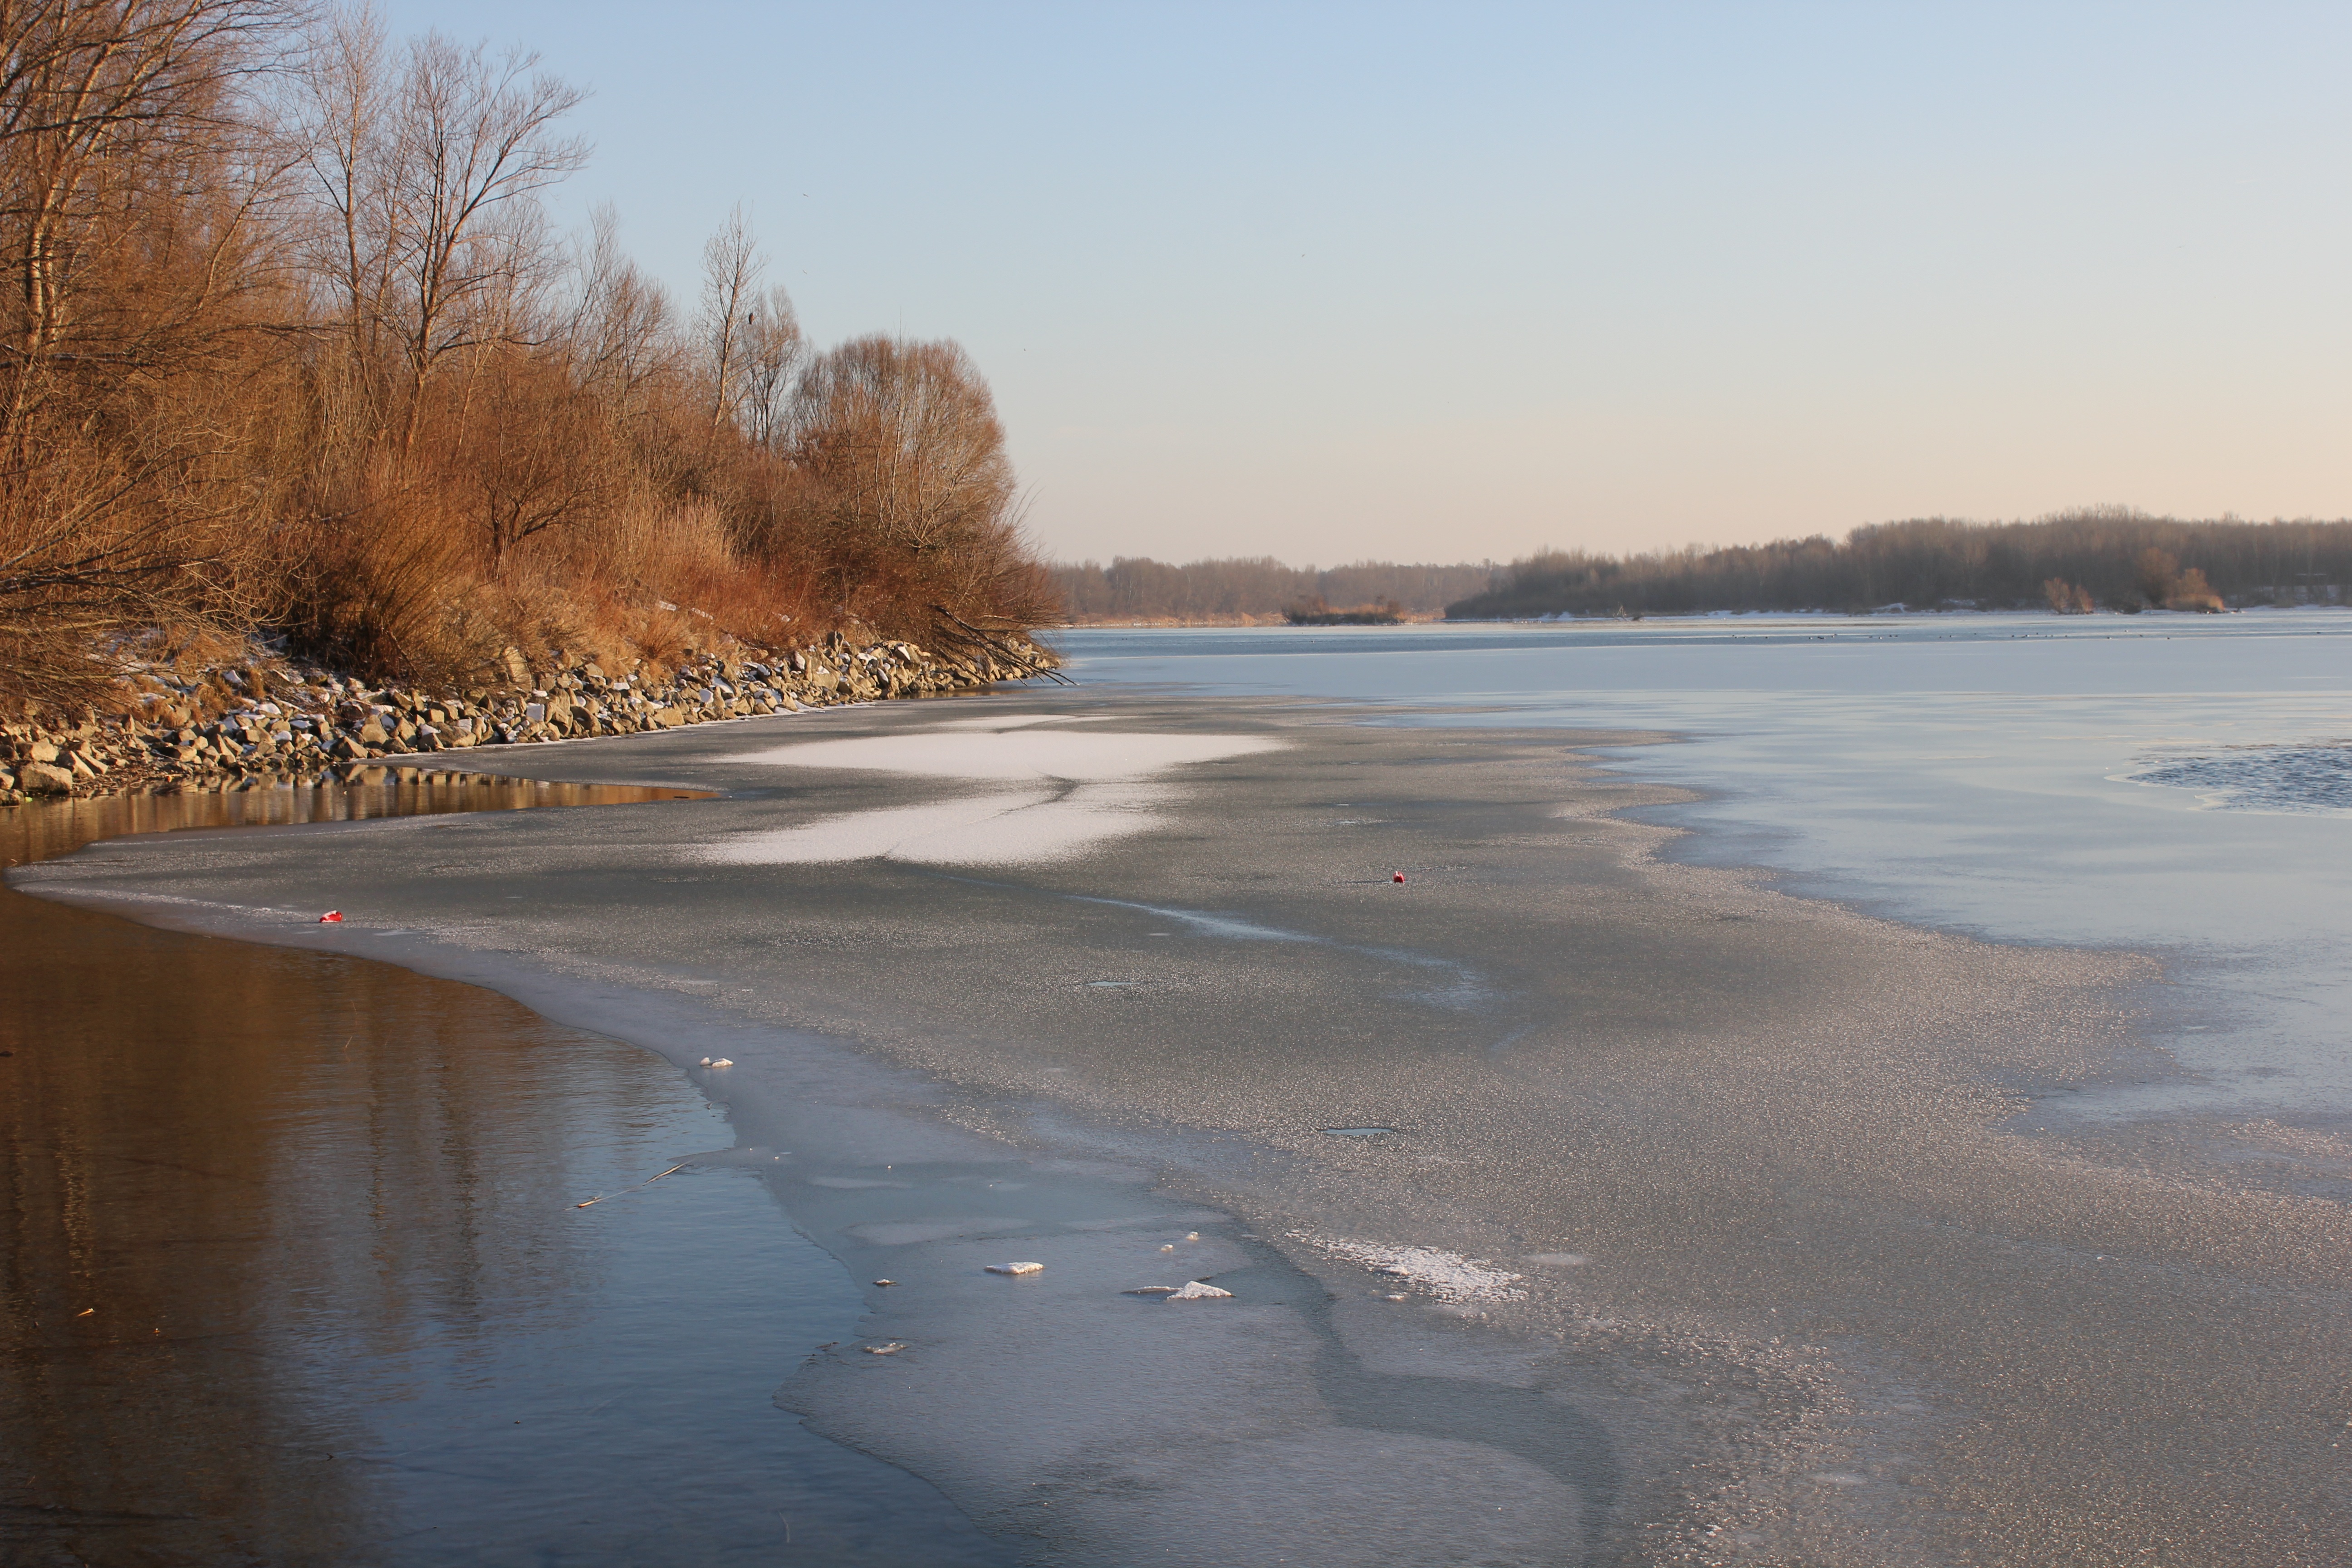
landscape, coast, tree, water, nature, horizon, marsh, snow, winter, sky, morning, shore, lake, frost, river, tide, ice, evening, reflection, peace, calm, reservoir, frozen lake, body of water, trees, bank, wetland, floodplain, loch, freezing, water resources